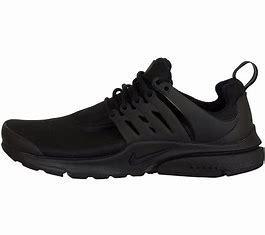
Brand: Nike
Model: Air Presto Essential